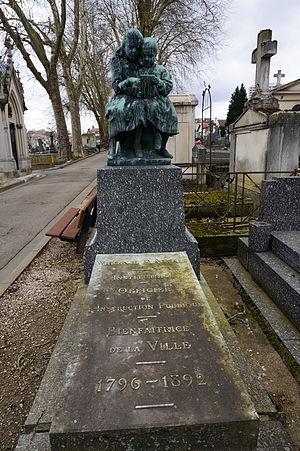
Au Cimetière de Préville, statuaire de Bussière.
Cette page concerne les événements qui se sont produits durant l'année 1797 en Lorraine.
Cette page concerne les événements qui se sont produits durant l'année 1892 en Lorraine.
Virginie Mauvais, née le 2 août 1797 à Nancy et morte le 27 juin 1892 dans cette même ville, était une institutrice puis inspectrice des écoles municipales.